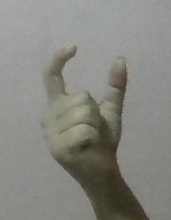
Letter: nun